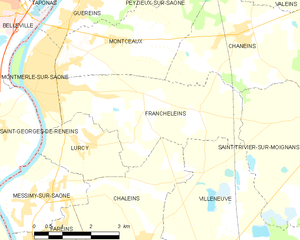
Carte des communes françaises: Francheleins